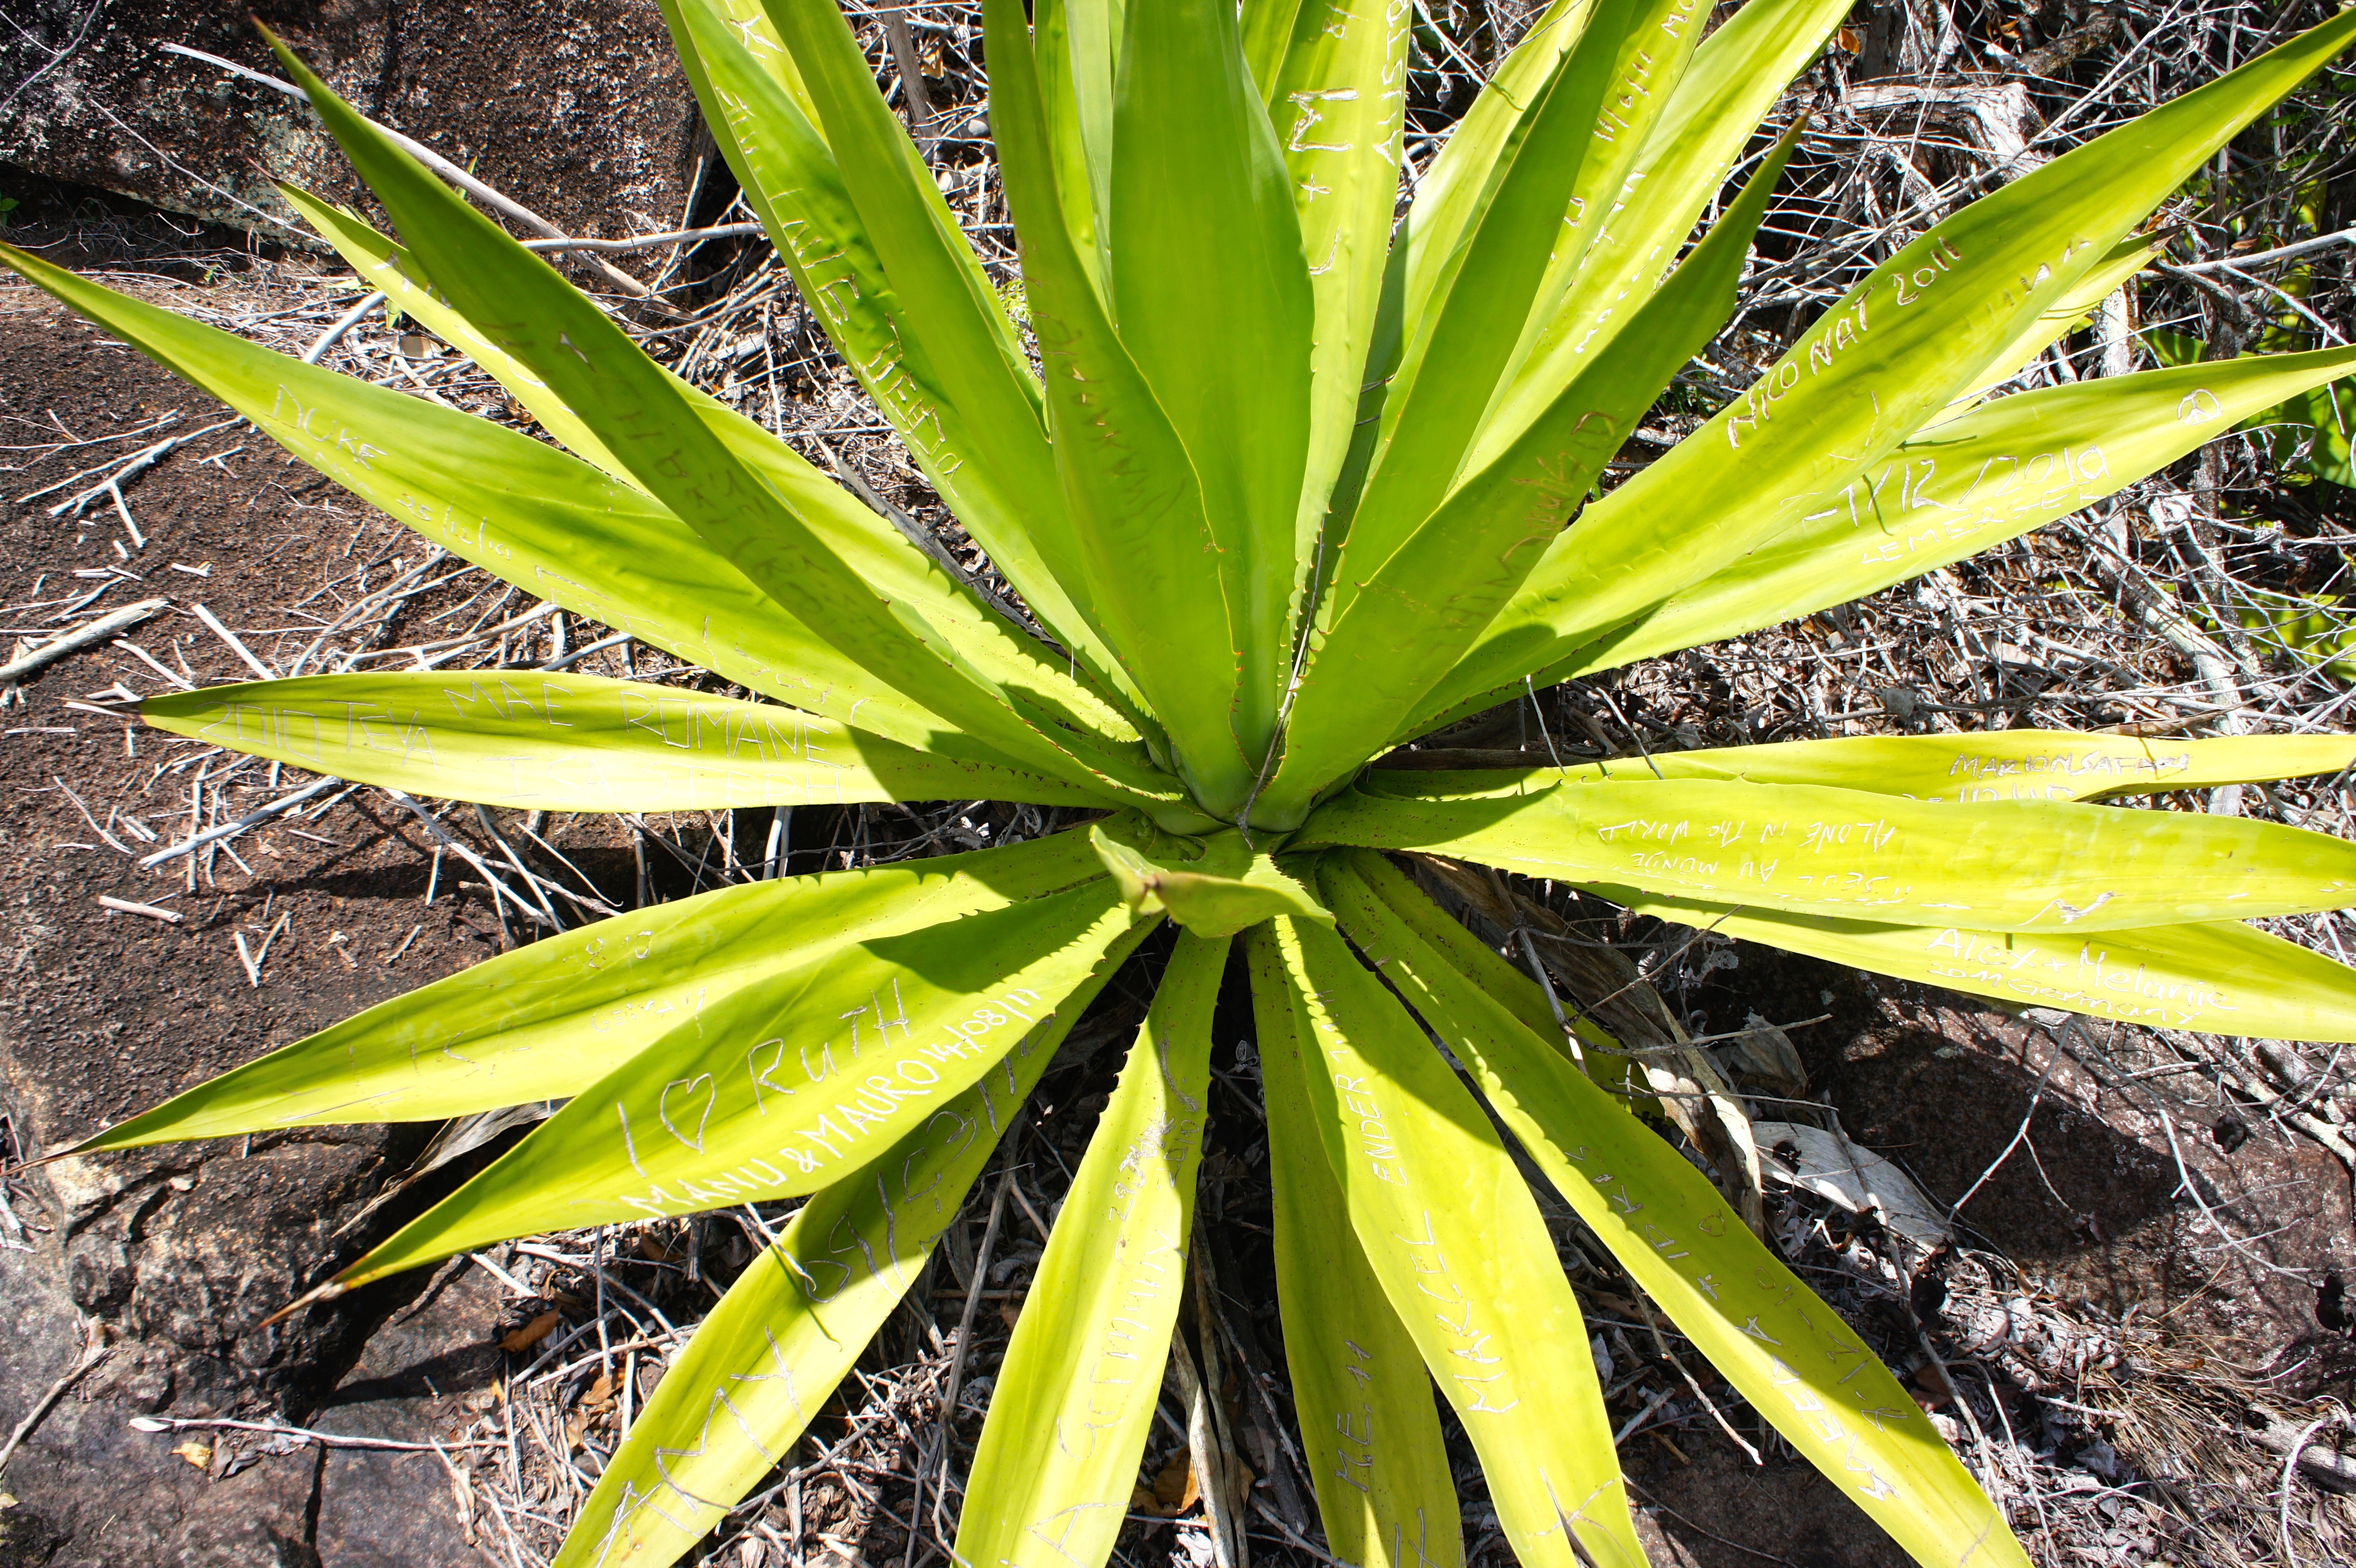
cactus, plant, leaf, flower, botany, flora, aloe, caribbean, agave, tropics, vera, flowering plant, aloe vera, land plant, arecales, palm family, agave azul